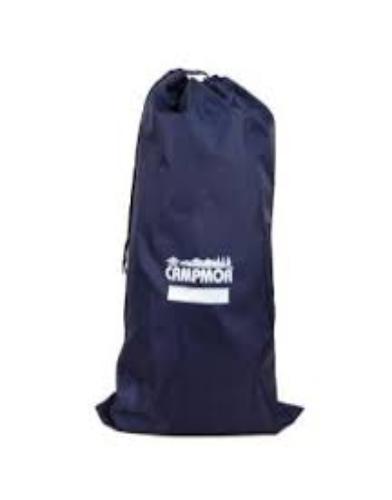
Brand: Campmor
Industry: Clothes